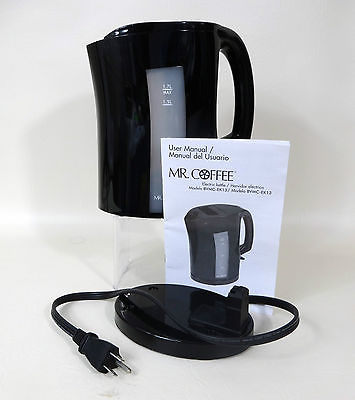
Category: kettle